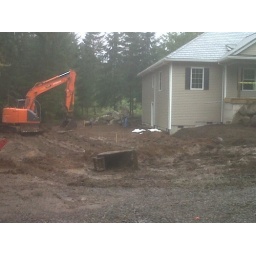
Pannell home building boulder wall in the mud, 10-30-10